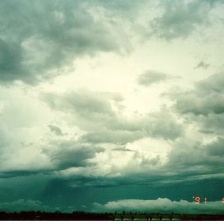
Cloud type: Stratus